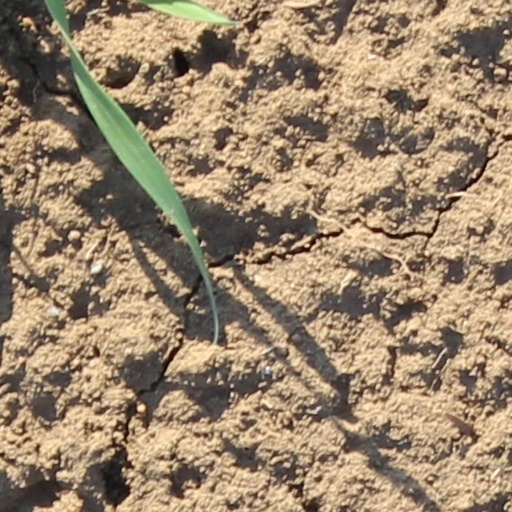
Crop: wheat